Zoe Rapti

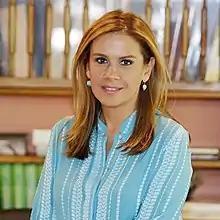
Rapti in 2020

Zoe Rapti (born 1966) is a Greek lawyer and politician, who has been a Member of the Hellenic Parliament for the New Democracy party for Athens B1 since 2019. She served as Deputy Minister for Mental Health in the Cabinet of Kyriakos Mitsotakis from 2020 to 2023.